AUSMIN

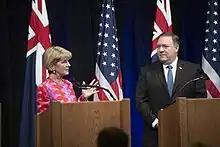
Julie Bishop and Mike Pompeo at AUSMIN 2018

The events are important in the relationship between Australia and the United States, and they enable discussion on major global and regional political issues, as well as deepening bilateral foreign security and defense cooperation.